Yoruba people

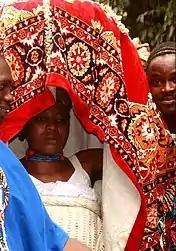

Masquerades are an important feature of Yoruba traditional artistry. They are generally known as "Egúngún", singularly as "Egún". The term refers to the Yoruba masquerades connected with ancestor reverence, or to the ancestors themselves as a collective force. There are different types of which one of the most prominent is the Gelede. An Ese Ifa (oral literature of Orunmila divination) explains the origins of Gelede as beginning with Yemoja, the Mother of all the Orisa and all living things. Yemoja could not have children and consulted an Ifa oracle, and the priest advised her to offer sacrifices and to dance with wooden images on her head and metal anklets on her feet. After performing this ritual, she became pregnant. Her first child was a boy, nicknamed "Efe" (the humorist/joker); the Efe mask emphasizes song and jests because of the personality of its namesake. Yemoja's second child was a girl, nicknamed "Gelede" because she was obese like her mother. Also like her mother, Gelede loved dancing.